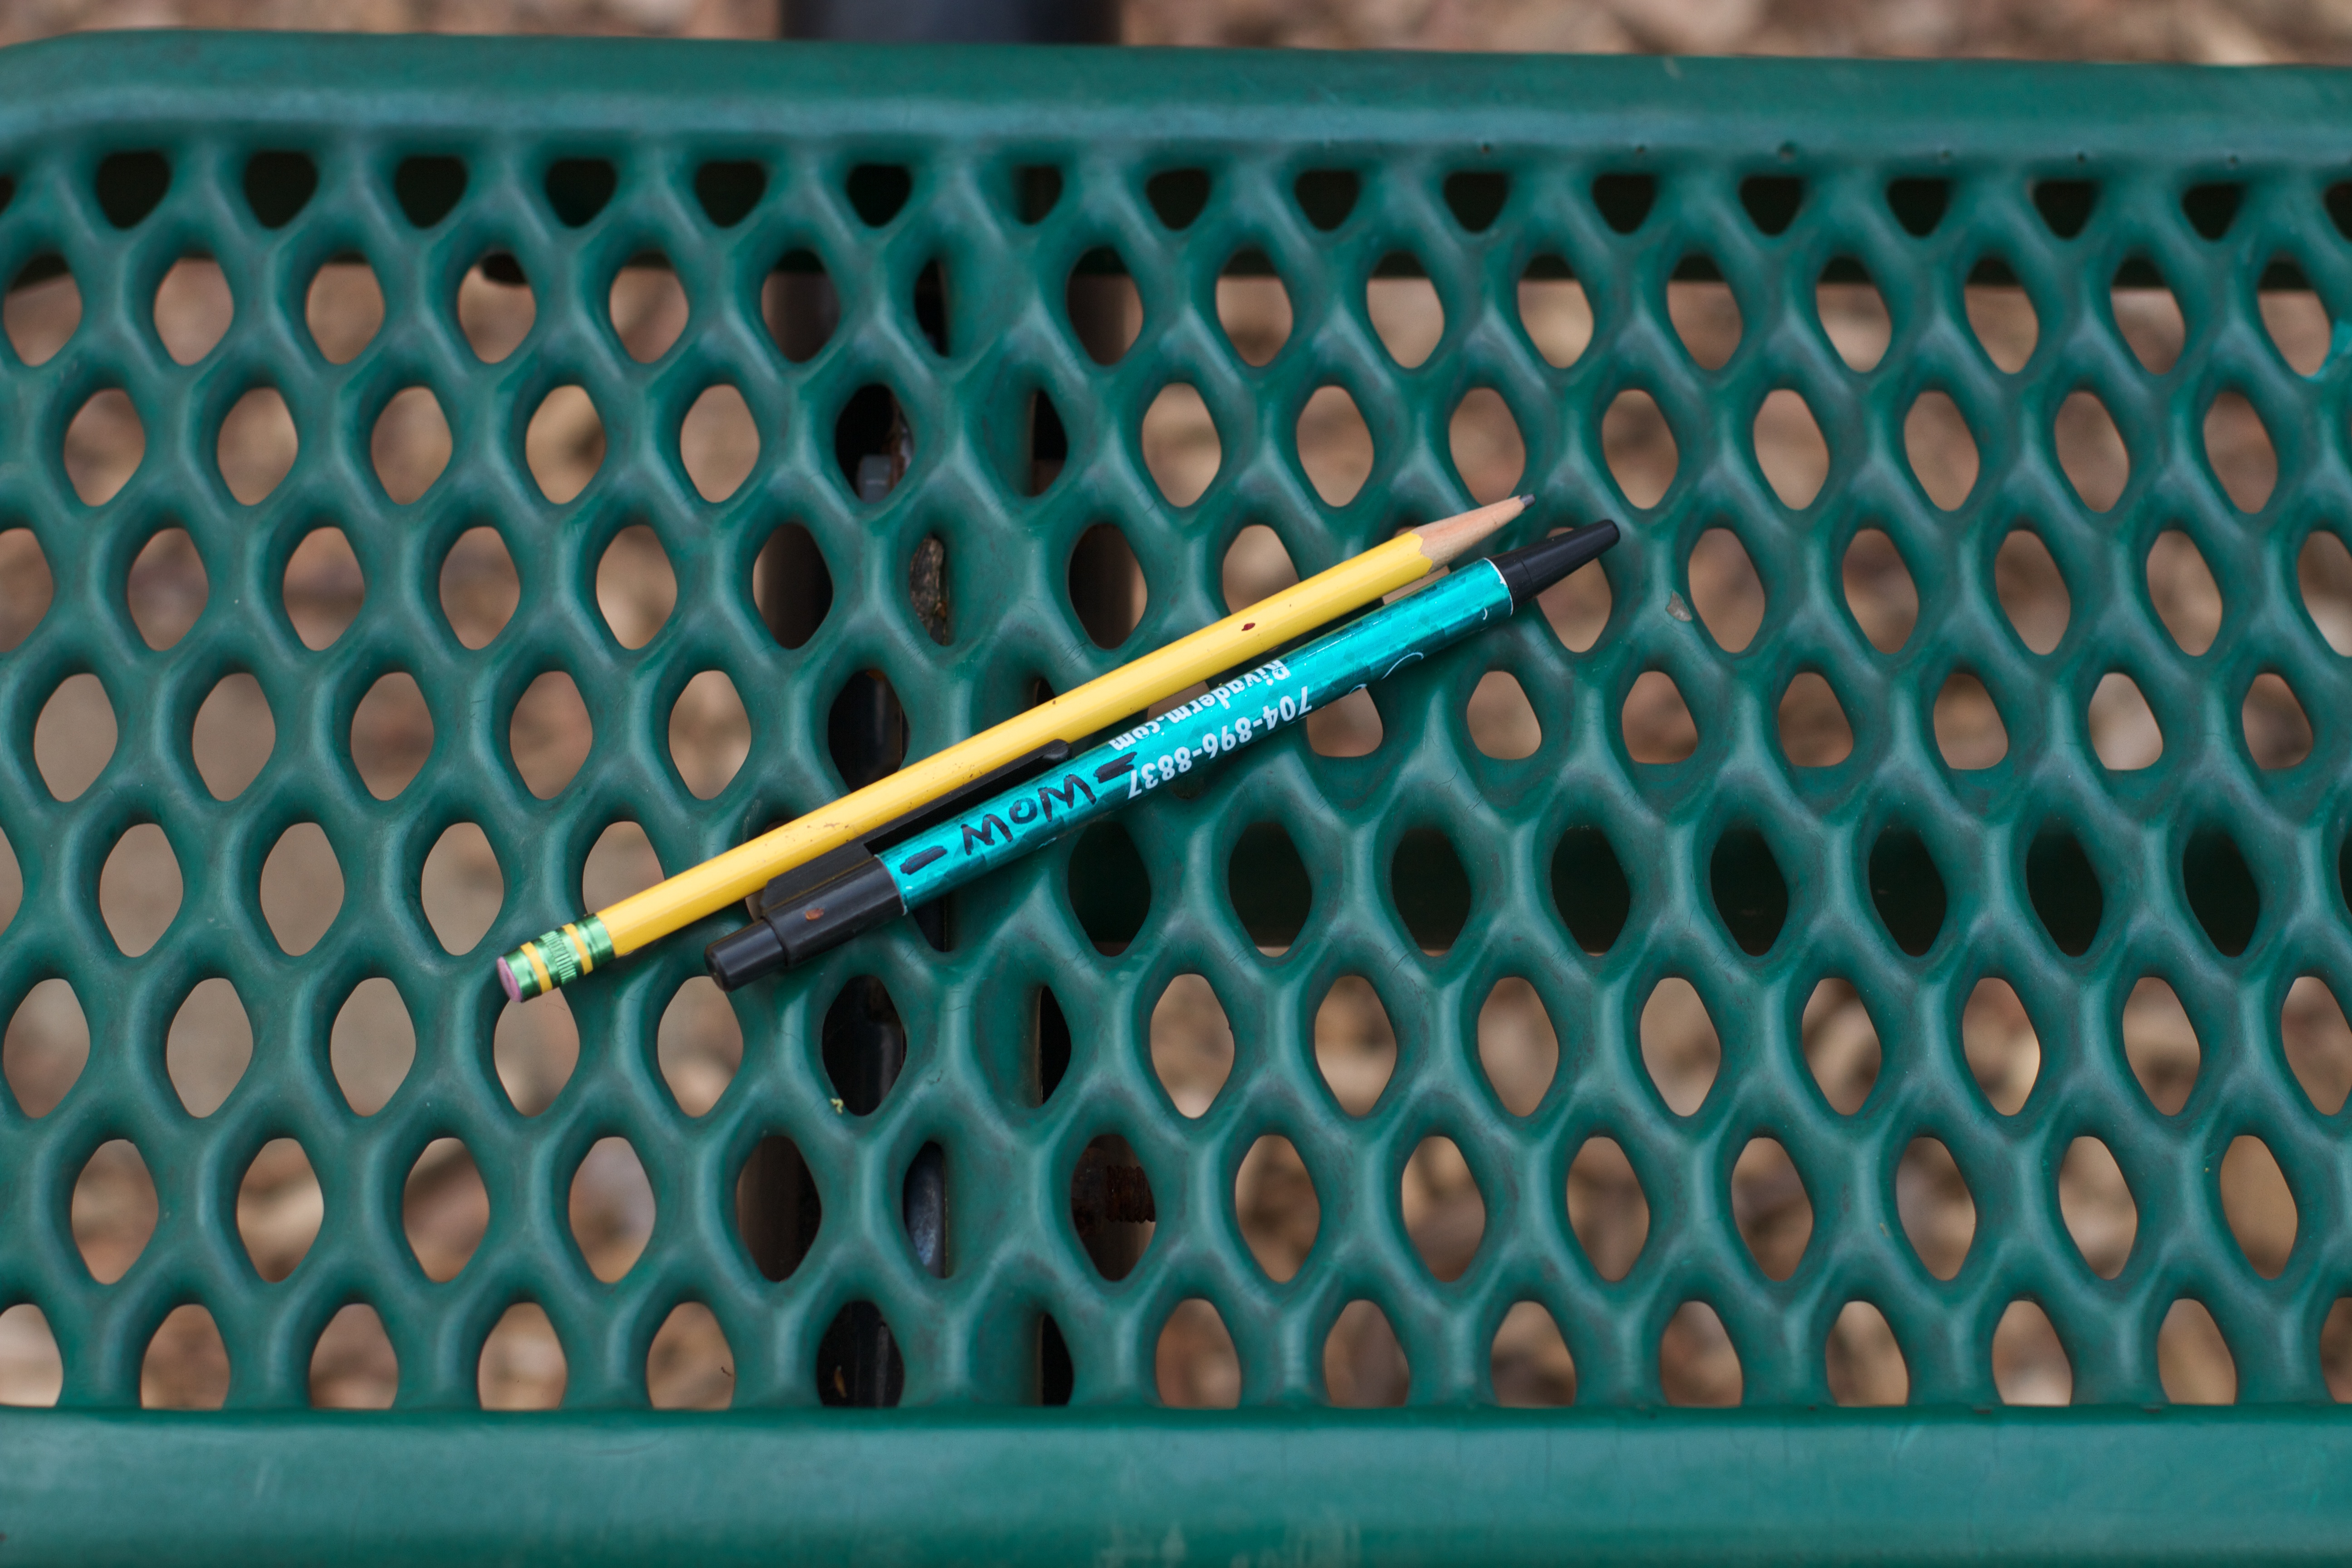
pattern, green, net